Milwaukee Brewers

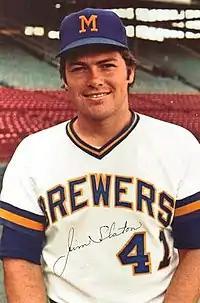
Jim Slaton in the original uniforms of the 1970s

The first Brewers uniforms were "hand-me-downs" from the Seattle Pilots. Because the move to Milwaukee received final approval less than a week before the start of the season, there was no time to order new uniforms. Selig had originally planned to change the Brewers' colors to navy blue and red in honor of the minor league American Association's Milwaukee Brewers (and are the colors of the Braves), but was forced to simply remove the Seattle markings from the Pilots' blue-and-gold uniforms and sew "BREWERS" on the front. However, the outline of the Pilots' logo remained visible. The uniforms had unique striping on the sleeves left over from the Pilots days. The cap was an updated version of the Milwaukee Braves cap: solid blue, with a yellow block "M" on the front. Ultimately, it was decided to keep blue and gold as the team colors, and they have remained so ever since (even though the team darkened the shades of both colors in 1994).